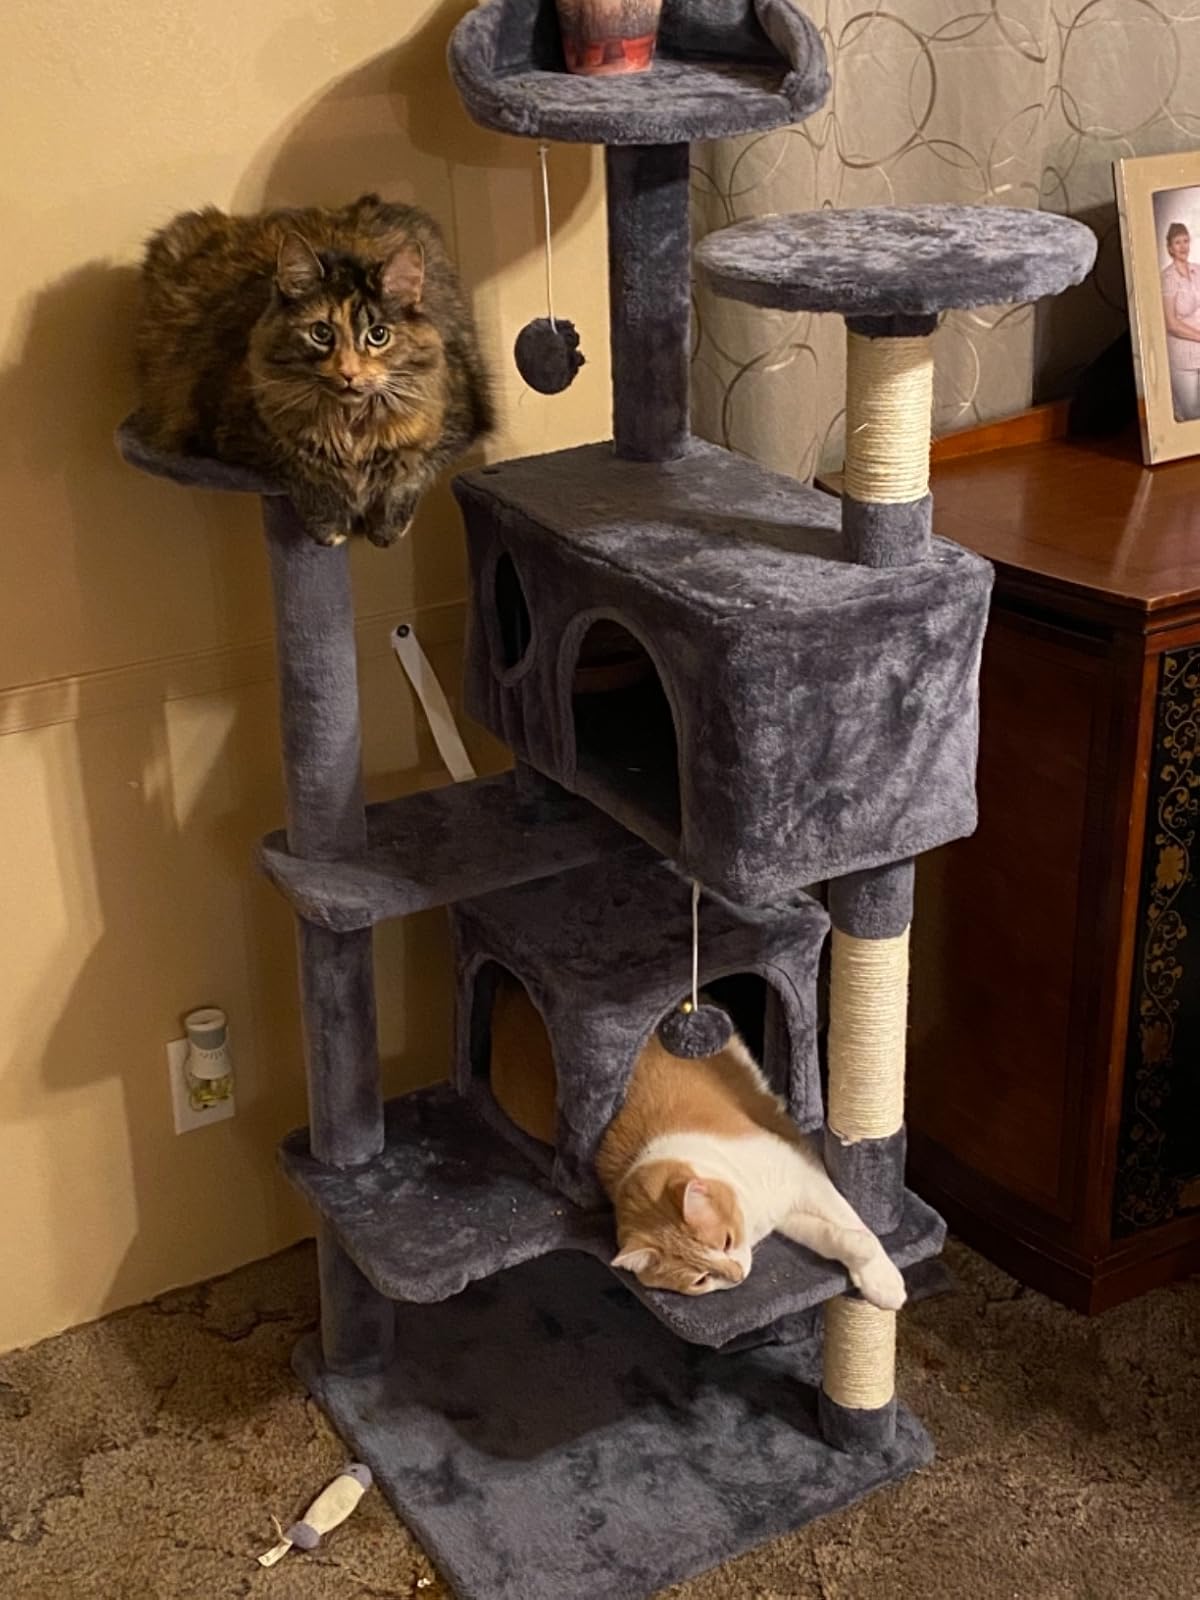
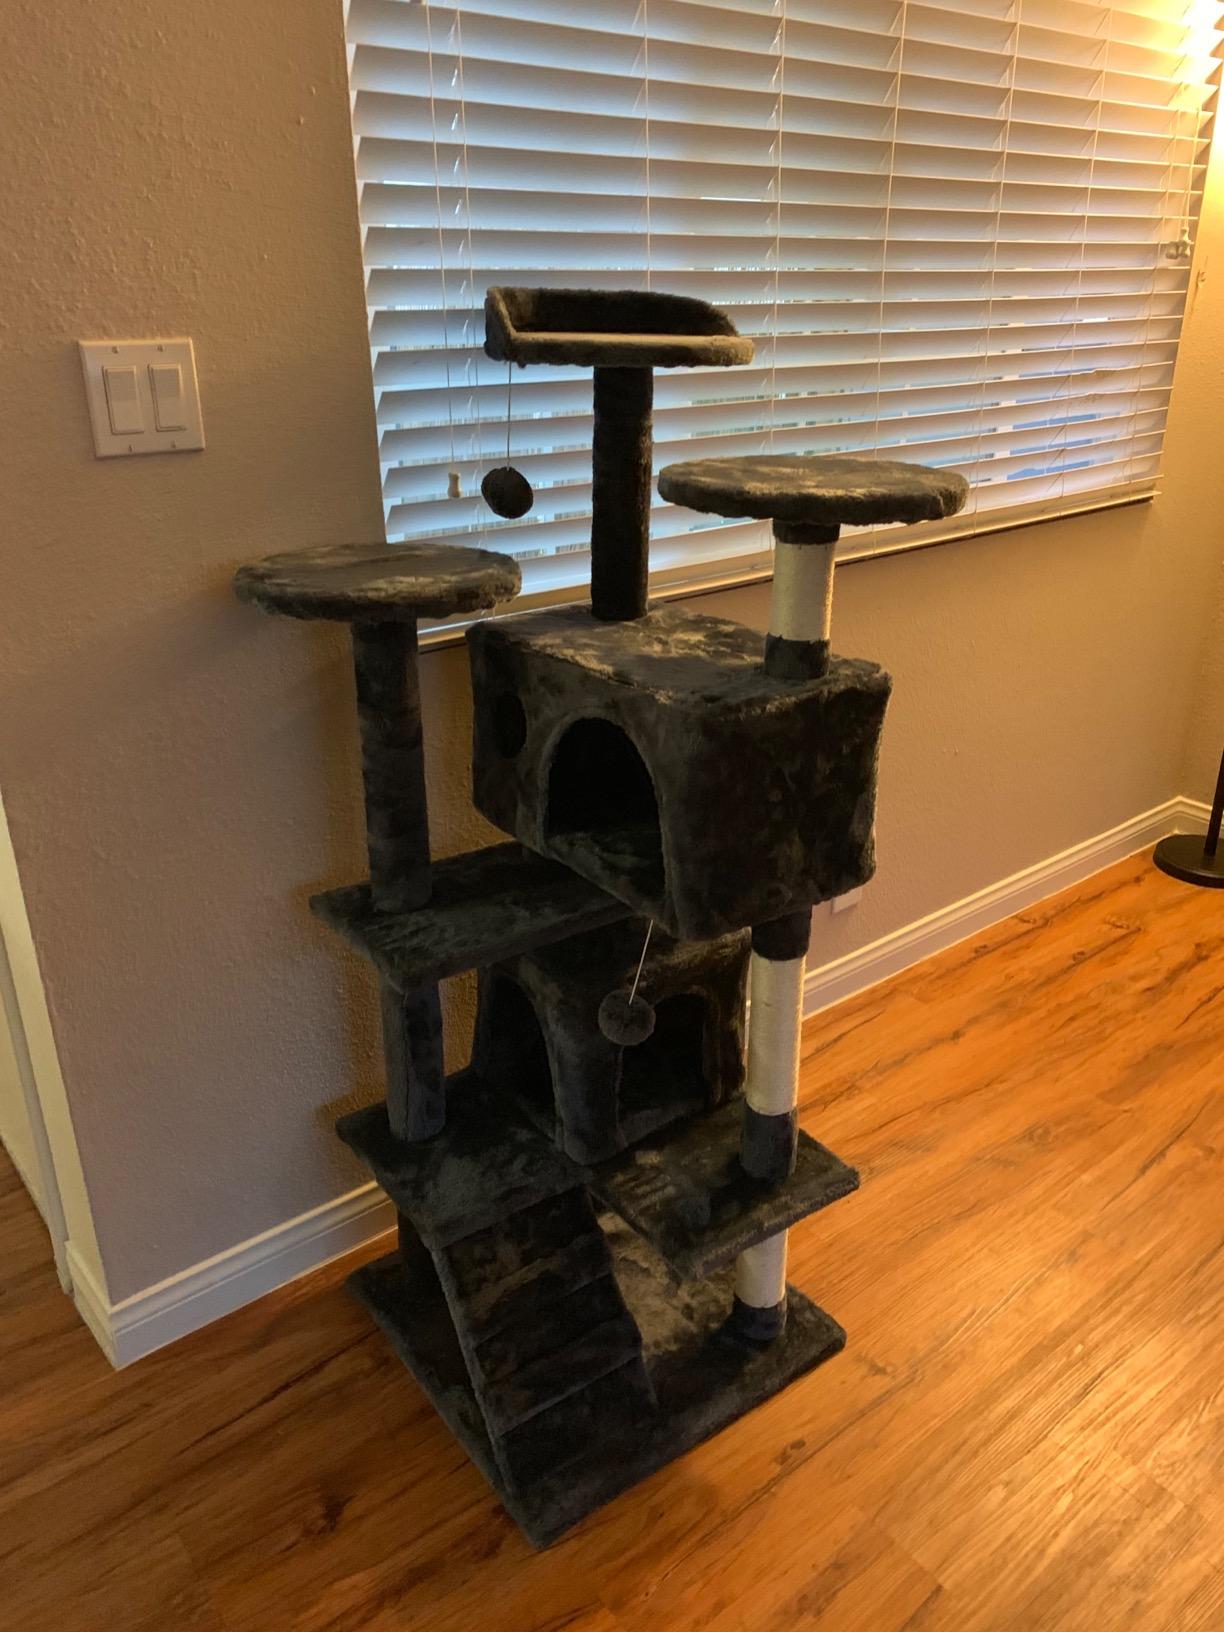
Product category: items_cat tree
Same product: yes